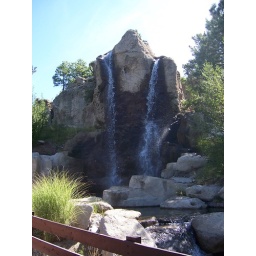
Water feature at the 18th hole. Standing on the bridge and water flowed under our feet down to the 18th green.